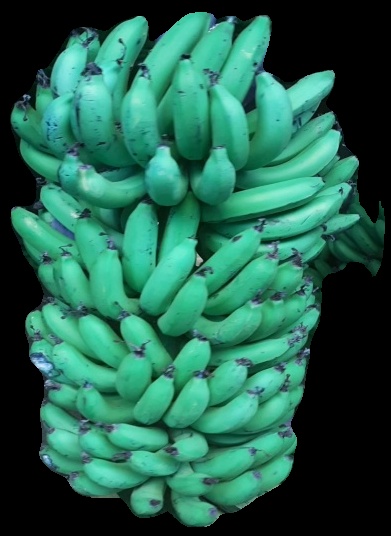
Variety: pachbale
Grade: grade1